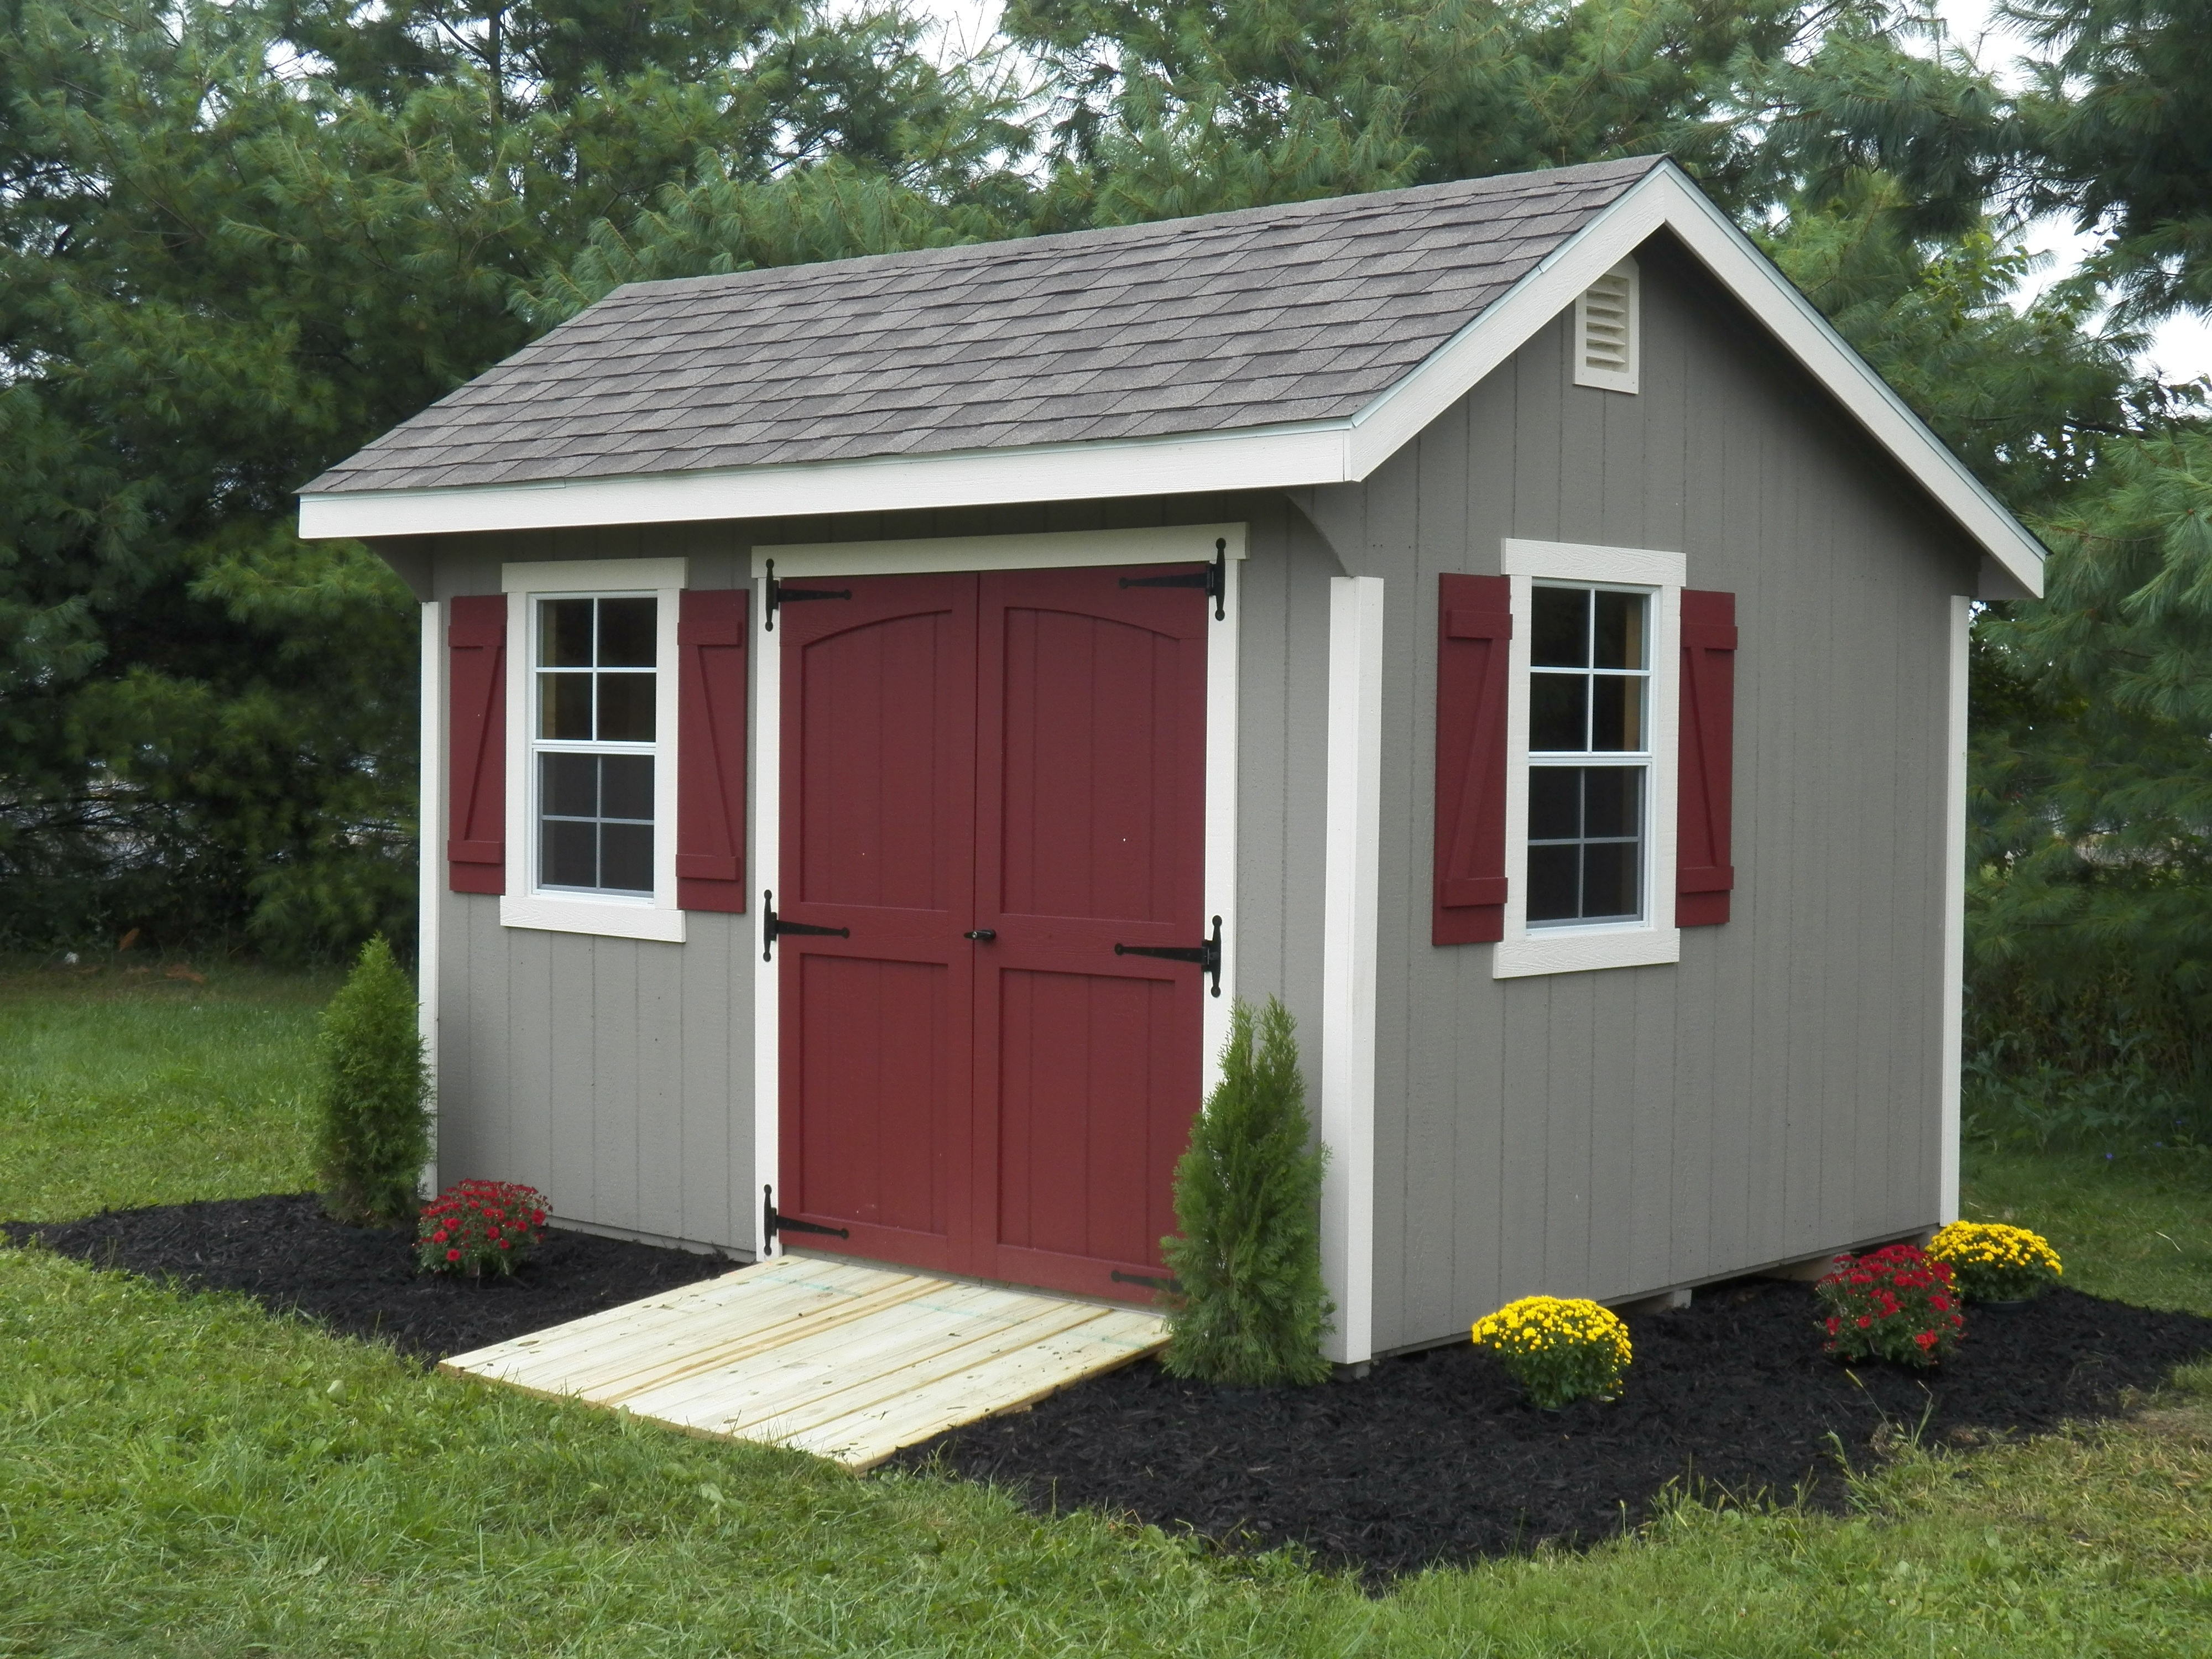
building, home, shed, hut, cottage, garage, log cabin, outdoor structure, garden buildings, waterloo structures carriage shed, waterloo structures pa sheds, sheds by waterloo structures